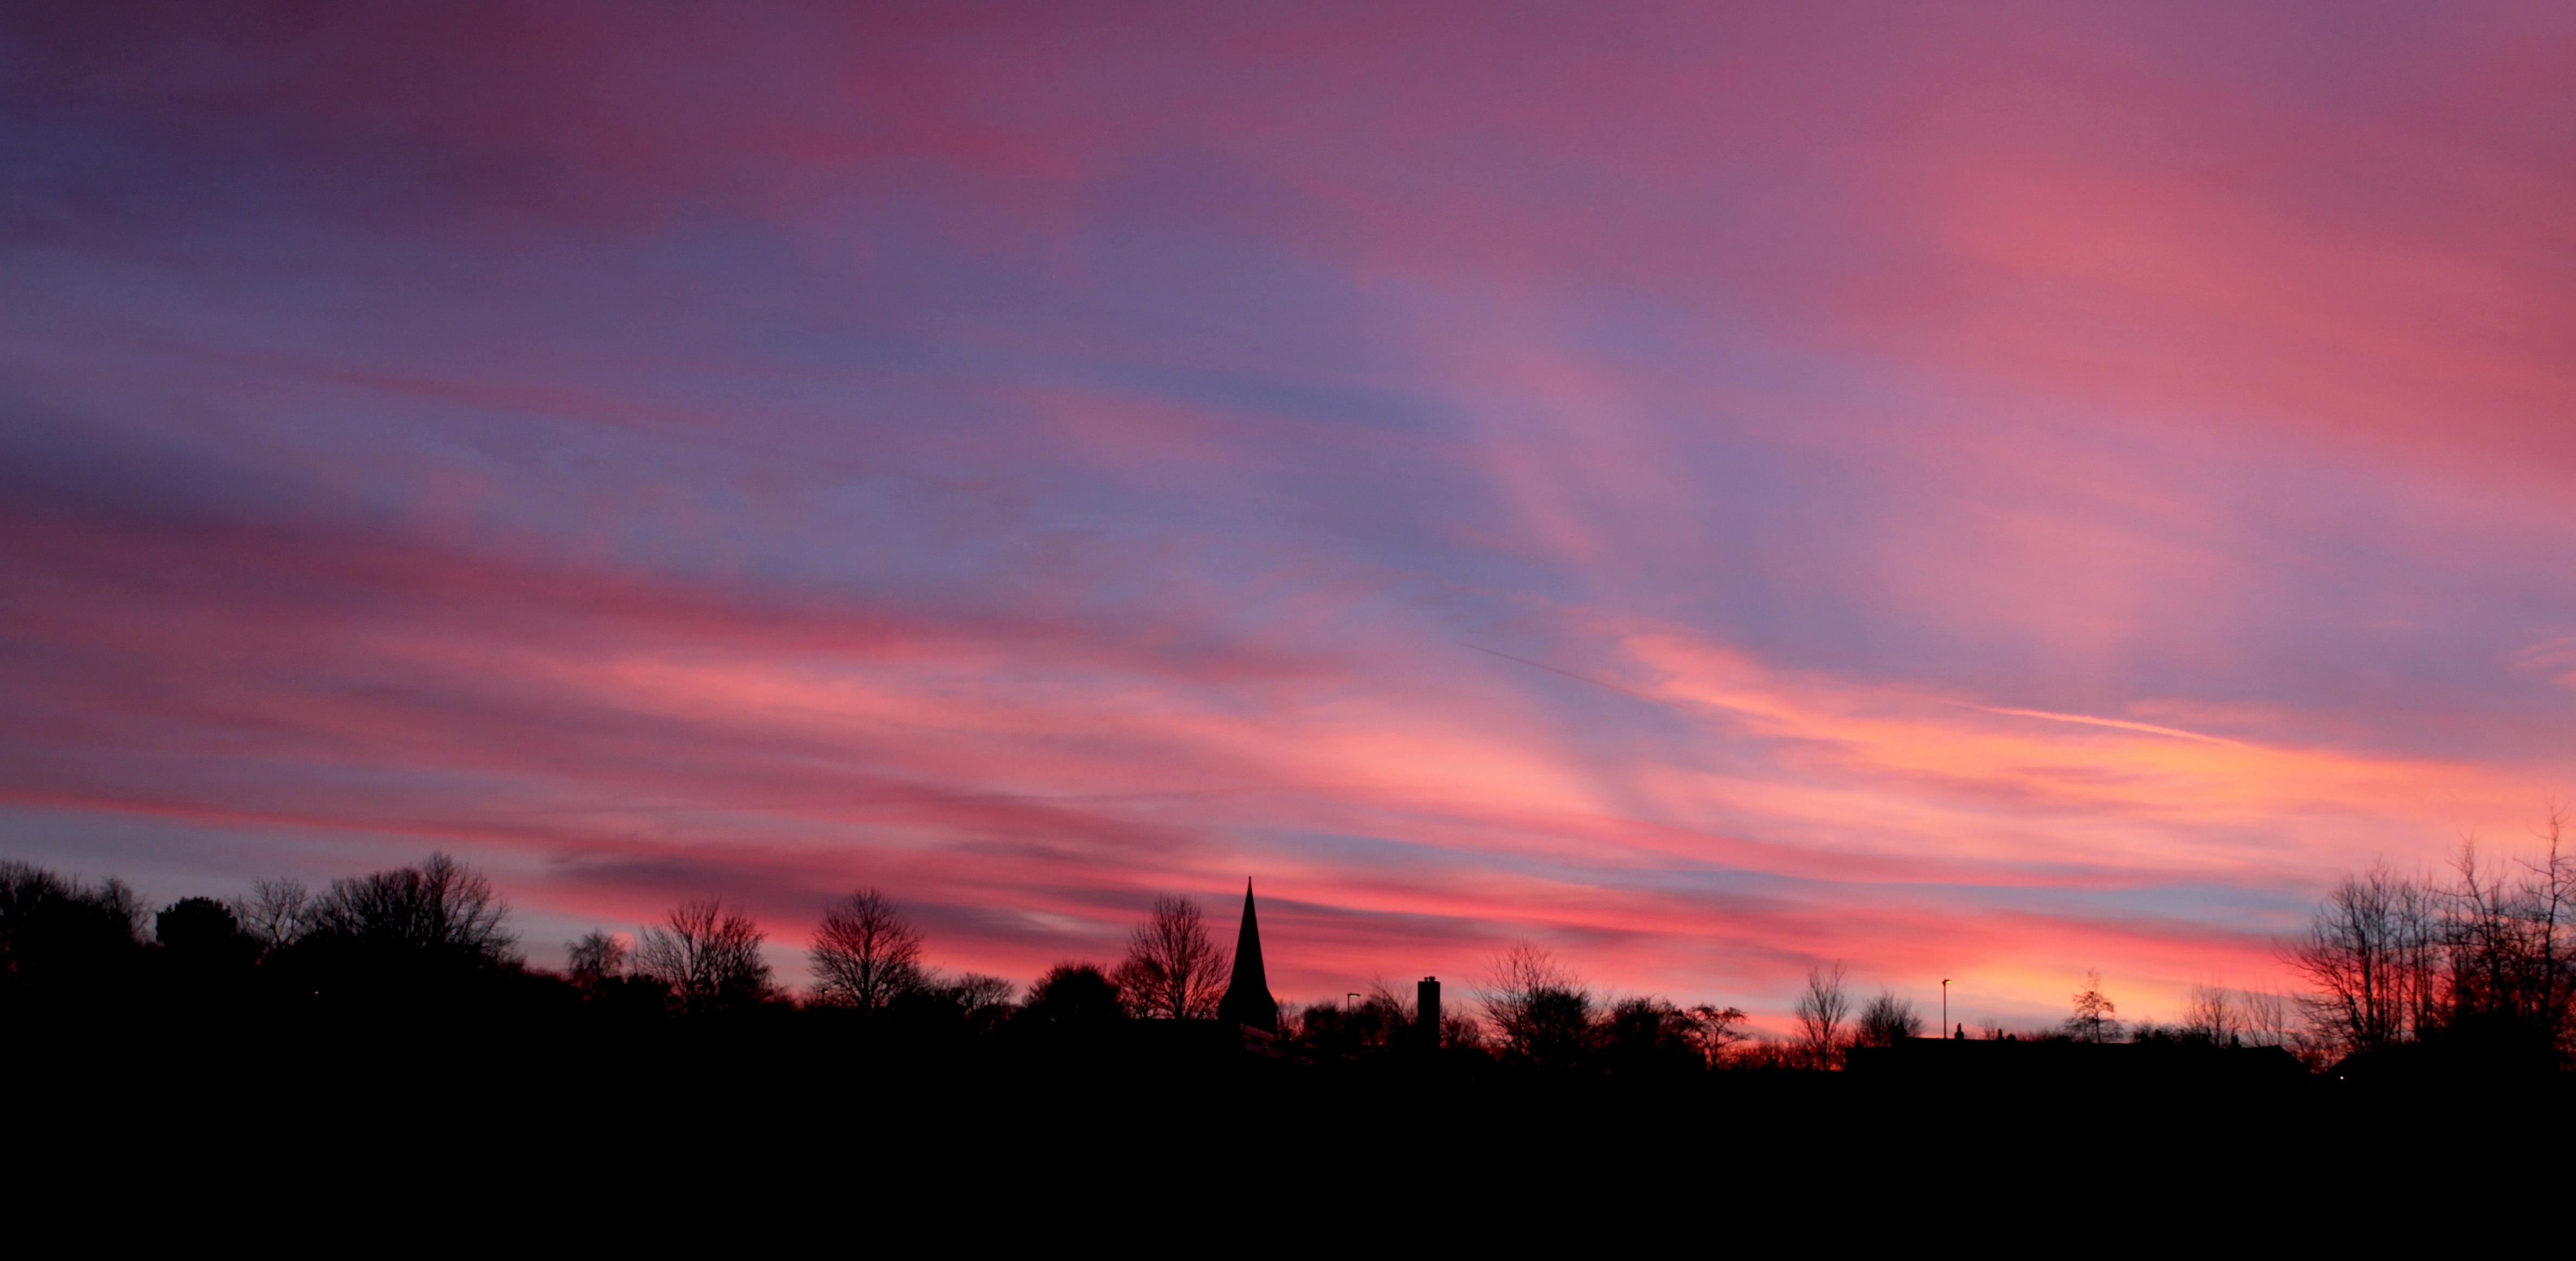
horizon, cloud, sky, sunrise, sunset, morning, dawn, atmosphere, dusk, evening, afterglow, meteorological phenomenon, red sky at morning